Hyvinkää shooting

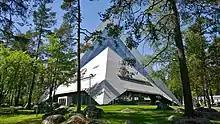
A memorial service was held at the Hyvinkää Church on the evening of the shooting

The Criminal Sanctions Agency announced on Thursday, October 15, 2020, that a prisoner who had cut off his ankle cuff had failed to return from his prison leave. According to information received by "Iltalehti", the prisoner in question was Hiltunen, who was serving his sentence in an open prison, Suomenlinna prison. According to the newspaper, Hiltunen was searched for with the help of police dogs, including in the area around Finnish national road 25. Based on tips from the public, Hiltunen was arrested at Helsinki Central Station the following evening. The police said that the arrest had been peaceful.